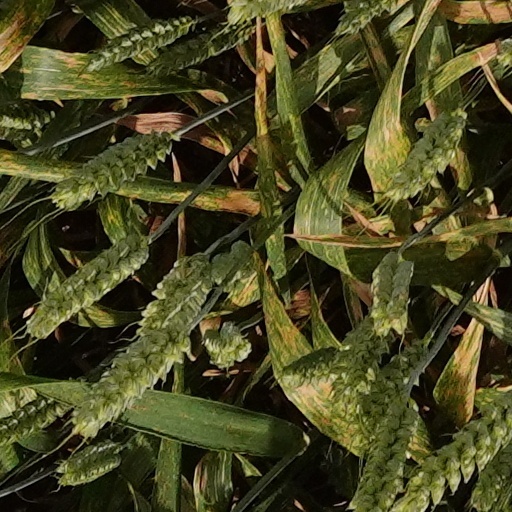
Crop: wheat